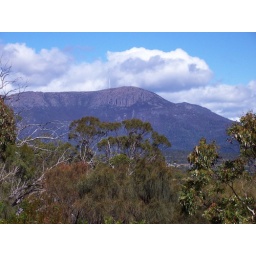
View of Mt Wellington from the front door of the house in Hobart, Tasmania. Beautiful place.